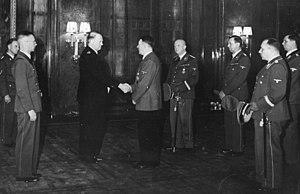
Vidkun Abraham Lauritz Jonnsøn Quisling est un homme d'État norvégien né le 18 juillet 1887 et mort fusillé le 24 octobre 1945. Il est dans son pays le principal artisan de la collaboration avec l'occupant nazi pendant la Seconde Guerre mondiale. Son nom est passé dans le langage courant en Norvège et dans le monde anglophone comme synonyme de « traître ».